DeSoto, Texas

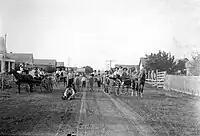
DeSoto "circa" 1911

After World War II, DeSoto and surrounding areas began to grow. To improve the inadequate water distribution system, residents felt the need to incorporate the town. On February 17, 1949, a petition signed by 42 eligible voters was presented to the Dallas County judge requesting an election for incorporation. The vote took place on March 2. Of the 52 people who cast ballots, 50 voted in favor of incorporation and two were opposed. On March 3, 1949, the results were entered into the records of the Dallas County Commissioners Court, thereby creating the City of DeSoto. The new city was less than one square mile in size. On March 15, Wayne A. Chowning was elected mayor along with five aldermen. The first city council meeting was held two days later.